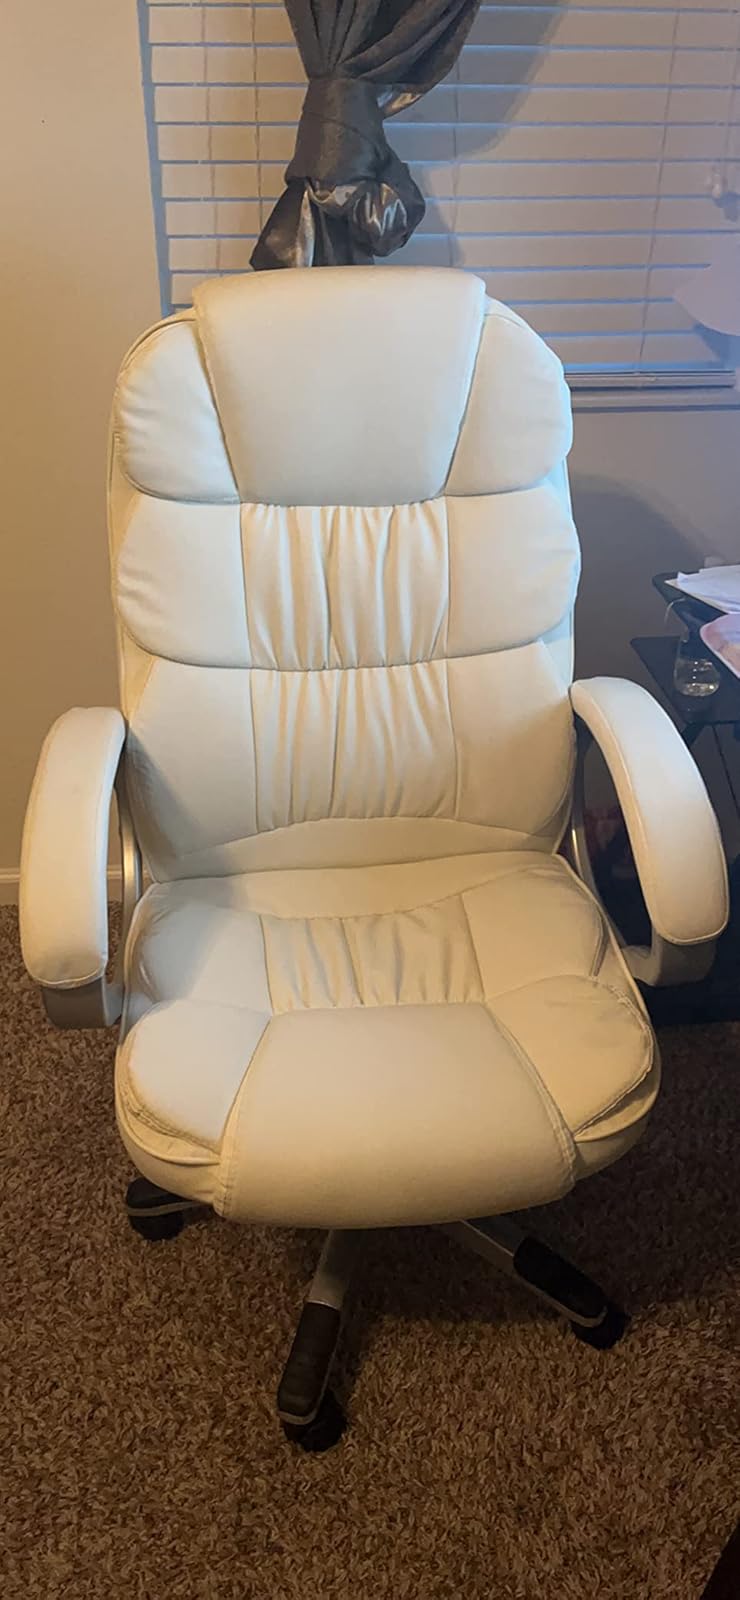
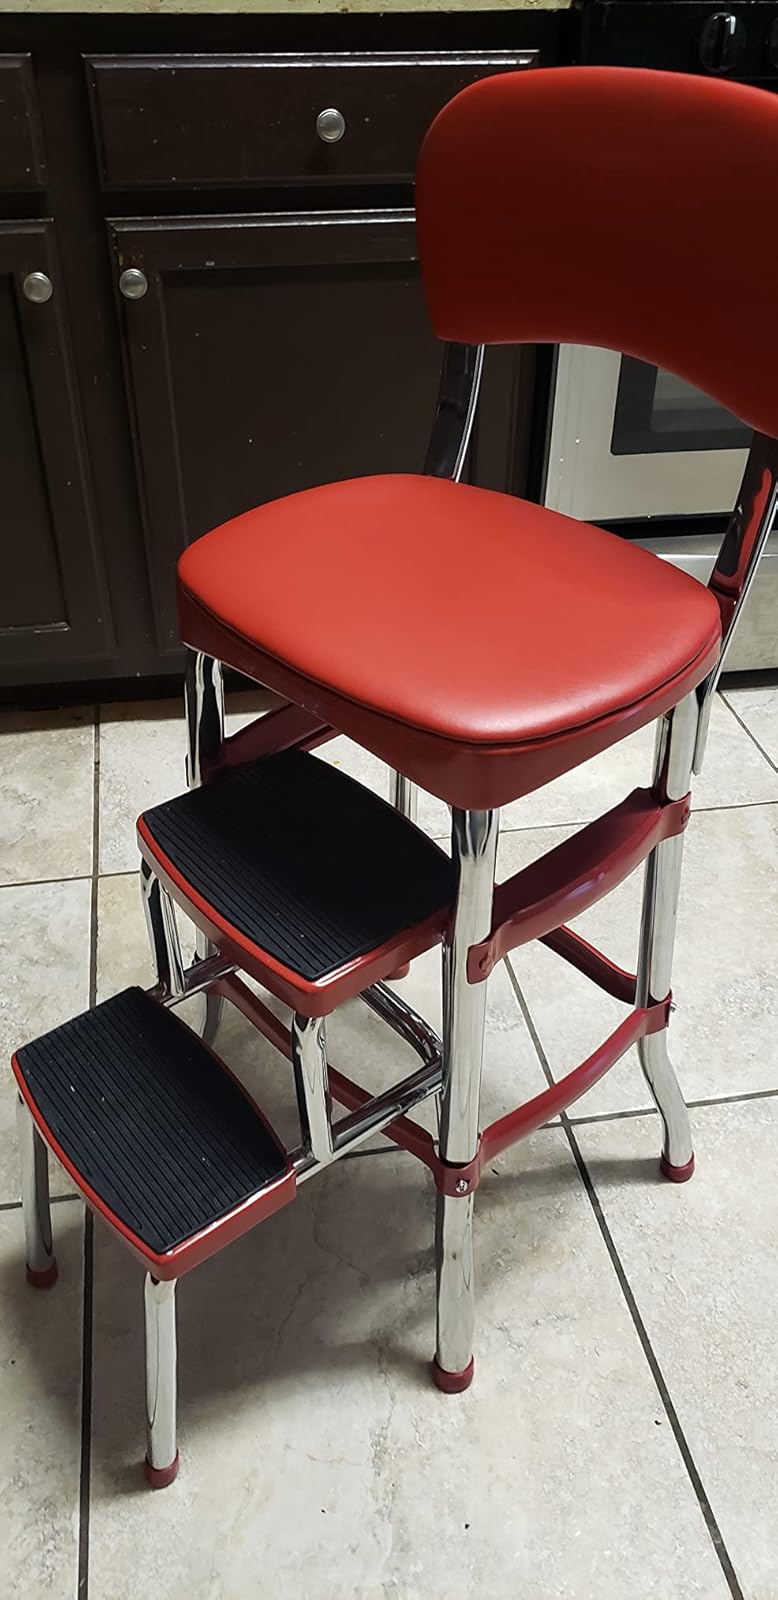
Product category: items_chair
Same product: no